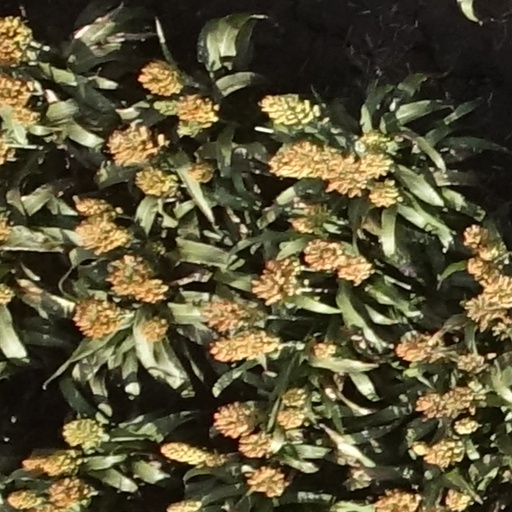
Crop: sorghum